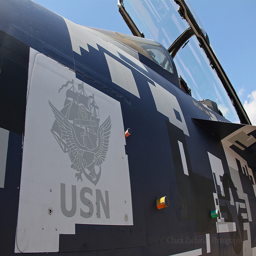
A united states naval fighter jet with it's cock pit open.
A vehicle with a USN sticker on it.
an image  of a military combat vehicle
An aircraft with a detailed emblem labeled USN.
a blue and white plane with it's top window open